Waimangu Volcanic Rift Valley

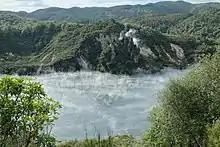
Frying Pan Lake and Cathedral Rocks

The Waimangu Volcanic Rift Valley is the hydrothermal system created on 10 June 1886 by the volcanic eruption of Mount Tarawera, on the North Island of New Zealand. It encompasses Lake Rotomahana, the site of the Pink and White Terraces, as well as the location of the Waimangu Geyser, which was active from 1900 to 1904. The area has been increasingly accessible as a tourist attraction and contains Frying Pan Lake, which is the largest hot spring in the world, and the steaming and usually pale blue Inferno Crater Lake, the largest geyser-like feature in the world although the geyser itself cannot be seen since it plays at the bottom of the lake.